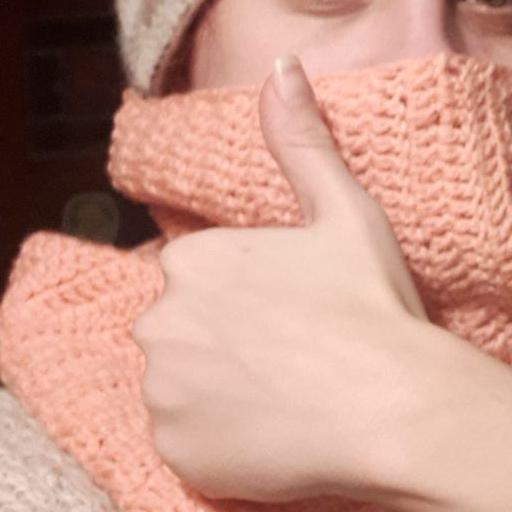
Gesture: like